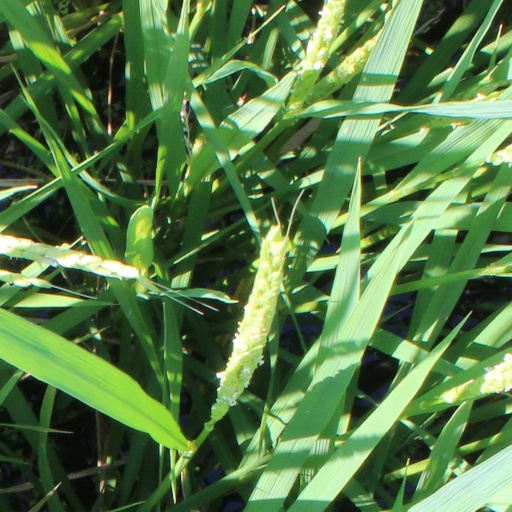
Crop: rice